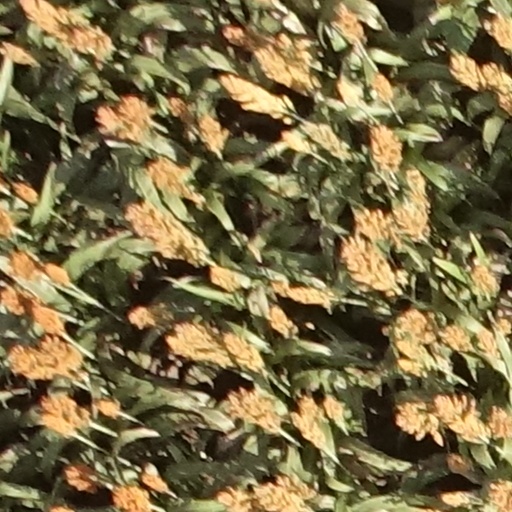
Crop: sorghum